Khedbrahma

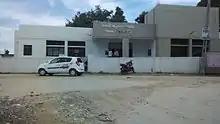

The town has a Government Taluka Library. There were two cinemas in the town one of which was Aradhana. There is a 150-bed government referral hospital equipped with modern medical facilities which was opened in August 2015. The town has all major national bank branches and some cooperative banks.